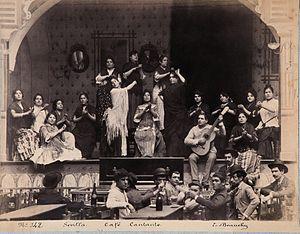
Le flamenco est un genre musical et une danse datant du XVIIIᵉ siècle qui se danse seul, créé par le peuple andalou, sur la base d'un folklore populaire issu des diverses cultures qui s'épanouiront au long des siècles en Andalousie.
Emilio Beauchy né en 1842 ou 1847 et mort à Séville est un photographe d'origine française, actif à Séville en Andalousie.